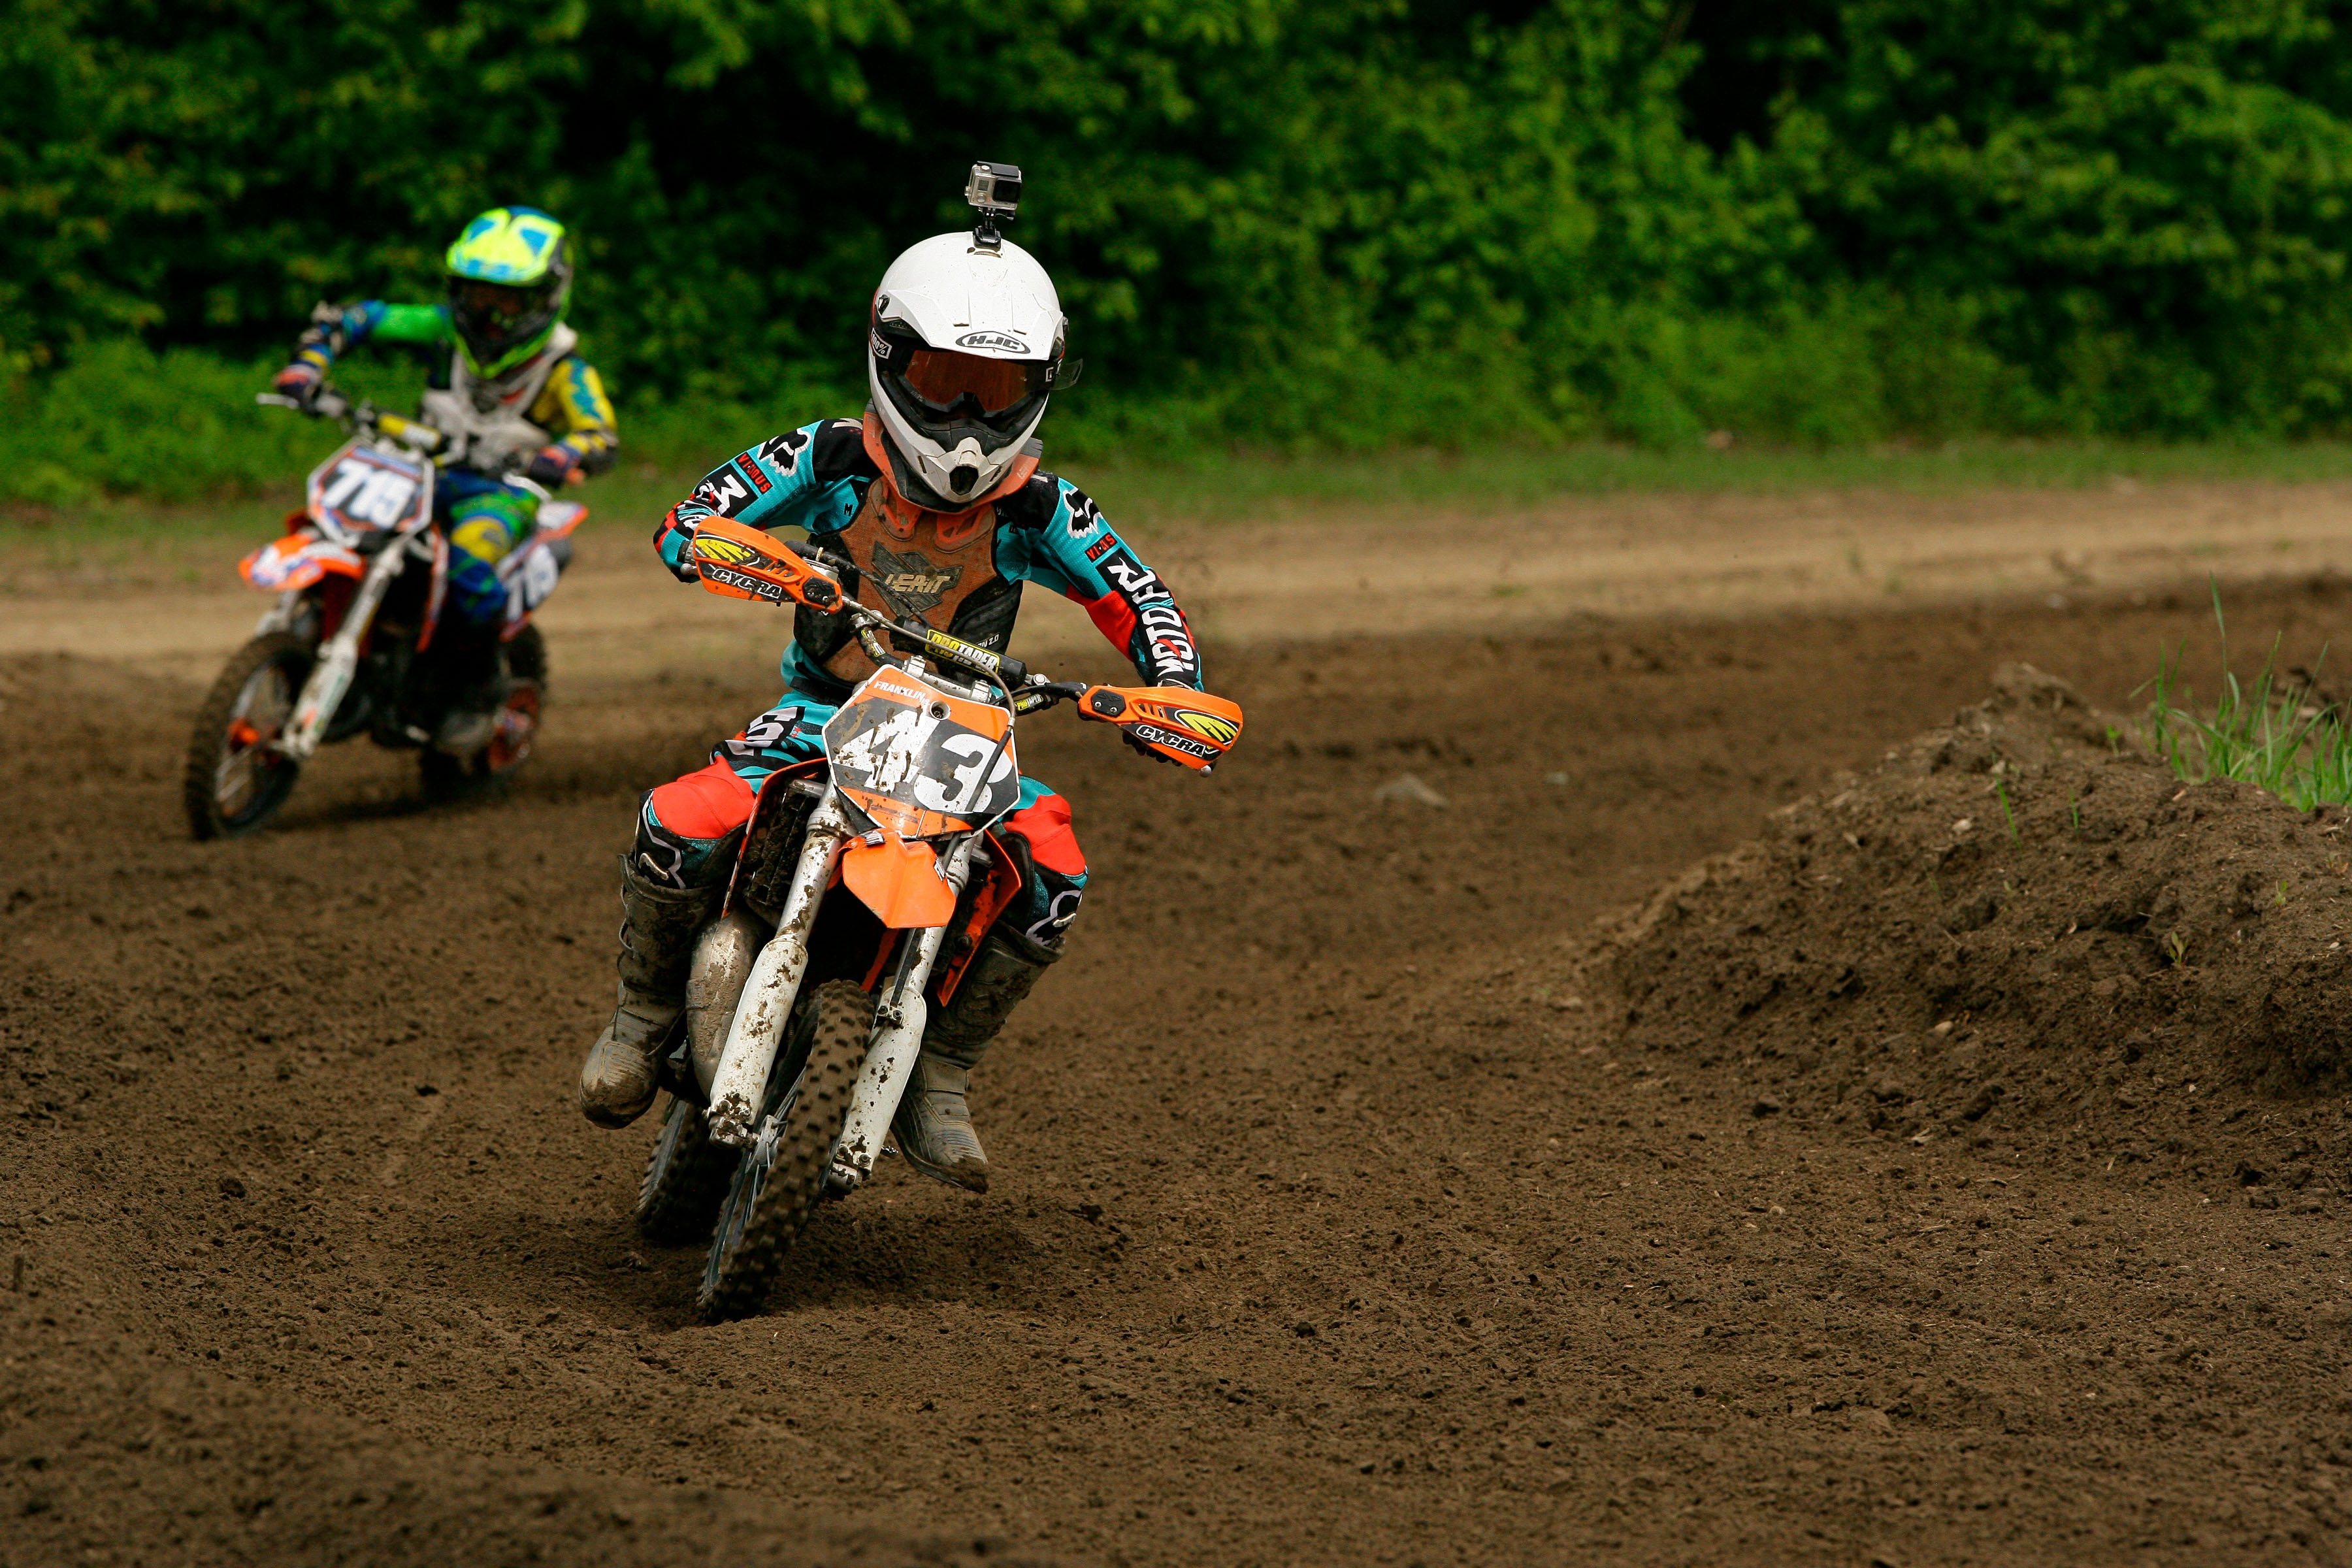
motorcycle, dirt, motocross, soil, extreme, extreme sport, motorbike, speed, sports, racing, offroad, motorsport, freestyle motocross, dirt bike, motorcycle racing, endurocross, dirt track racing